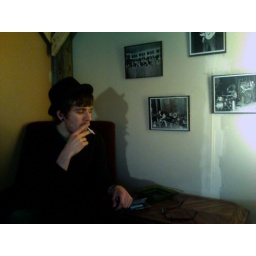
the old brown chair under my lofted bed at fuck mountain.